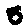
Label: 5